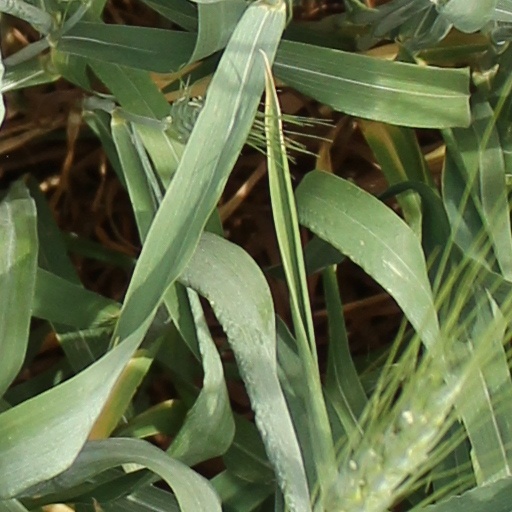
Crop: wheat